Describe the emotion expressed in this image:  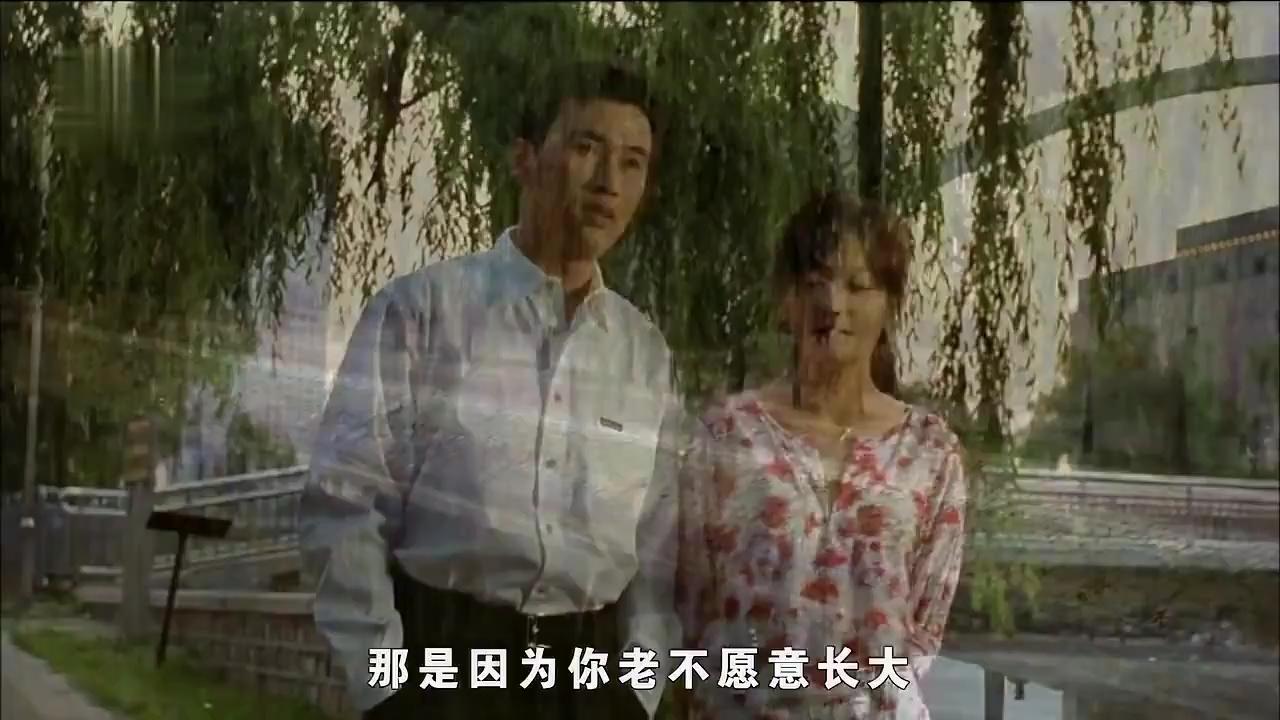
This person displays Fear, valence and arousal with high intensity.